Christ (title)

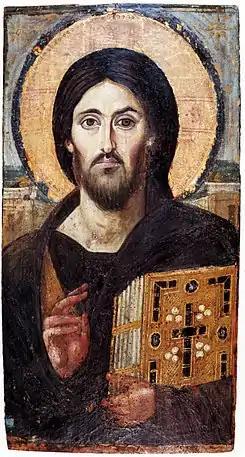
The oldest known icon of "Christ Pantocrator" – Saint Catherine's Monastery. The halo is a representation of the divine Logos of Christ, and the two different facial expressions on either side emphasize Christ's dual nature as both divine and human.

Christ, used by Christians as both a name and a title, unambiguously refers to Jesus. It is also used as a title, in the reciprocal usage "Christ Jesus", meaning "the Messiah Jesus" or "Jesus the Anointed", and independently as "the Christ". The Pauline epistles, the earliest texts of the New Testament, often call Jesus "Christ Jesus" or just "Christ".